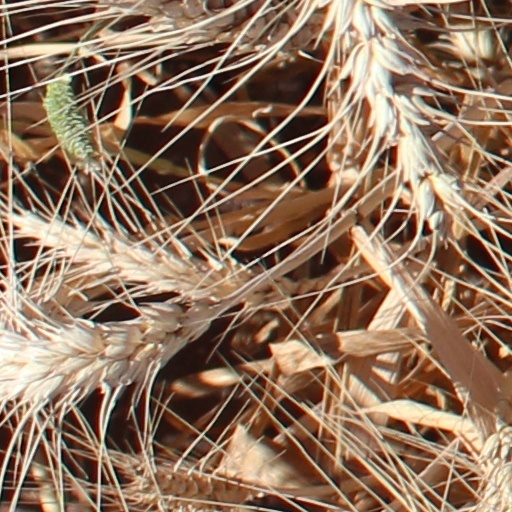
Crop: wheat